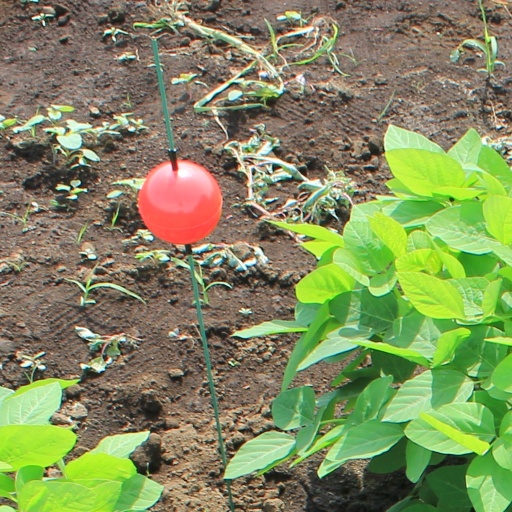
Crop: soybean